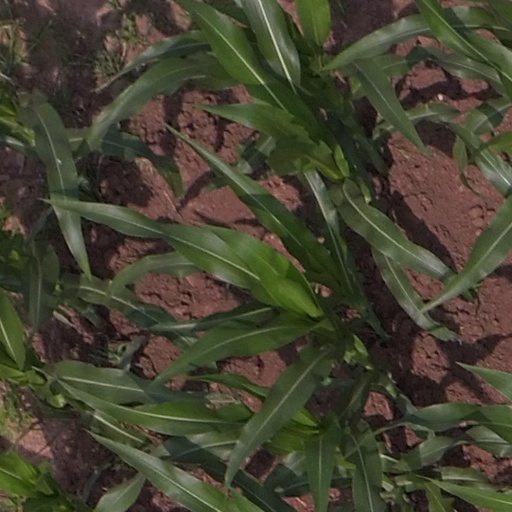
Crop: maize; corn